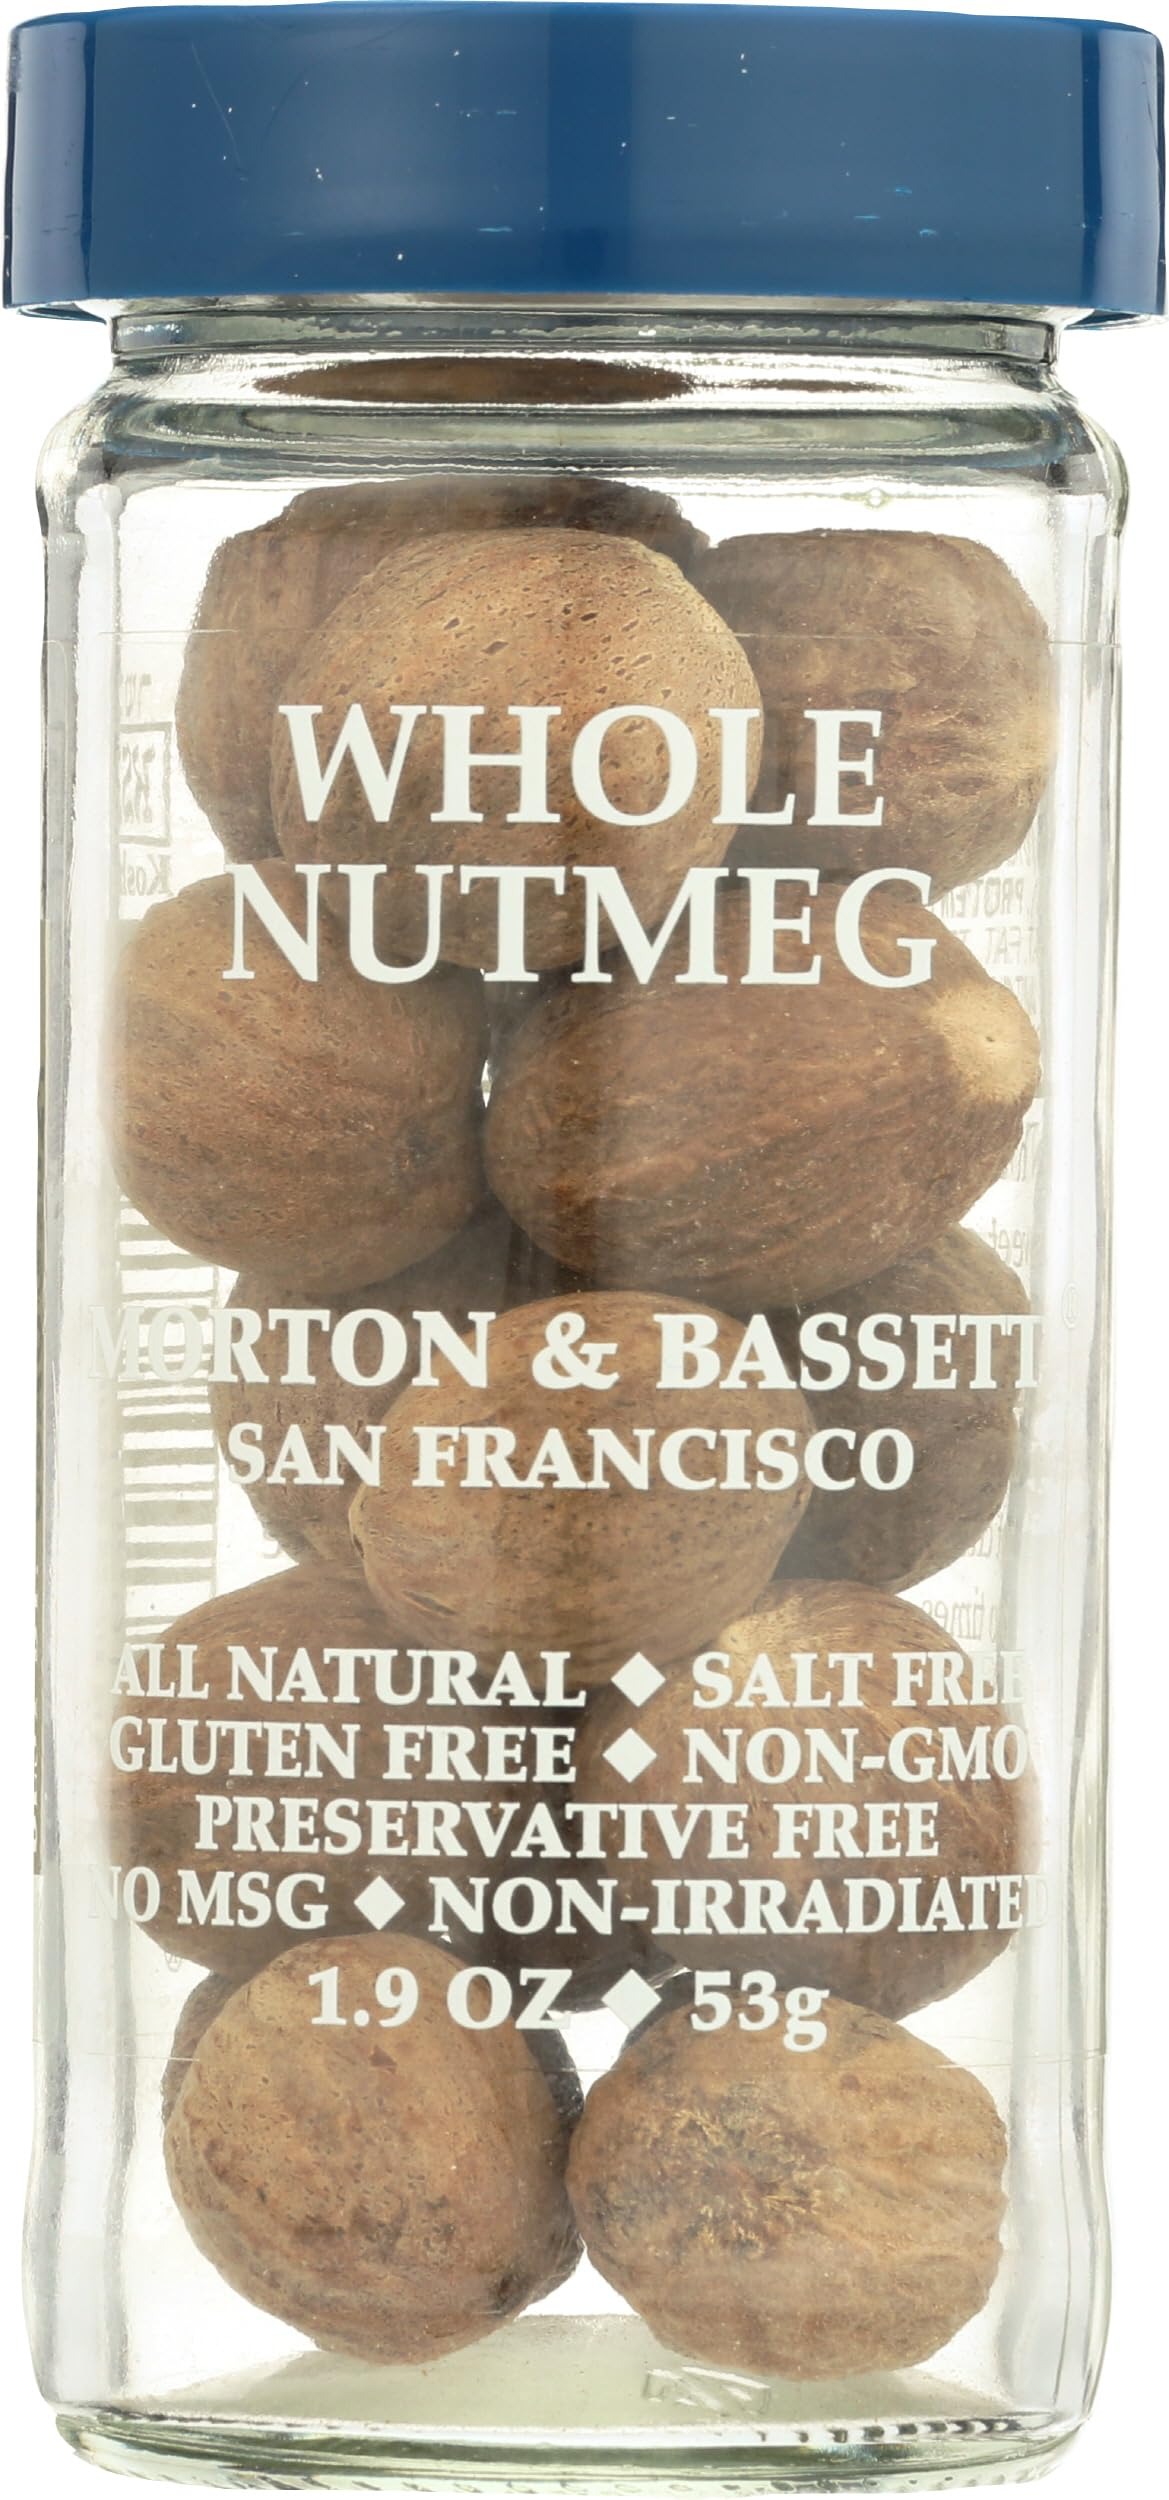
Item Name: Morton & Bassett Whole Nutmeg, All Natural, Kosher, MSG Free, Gluten Free & Non-GMO, 2.2 Ounce (Pack of 3)
Bullet Point: Morton & Bassett Whole Nutmeg, All Natural, Kosher, MSG Free, Gluten Free & Non-GMO, 2.2 Ounce (Pack of 3)
Value: 6.6
Unit: Ounce

Price: 51.99